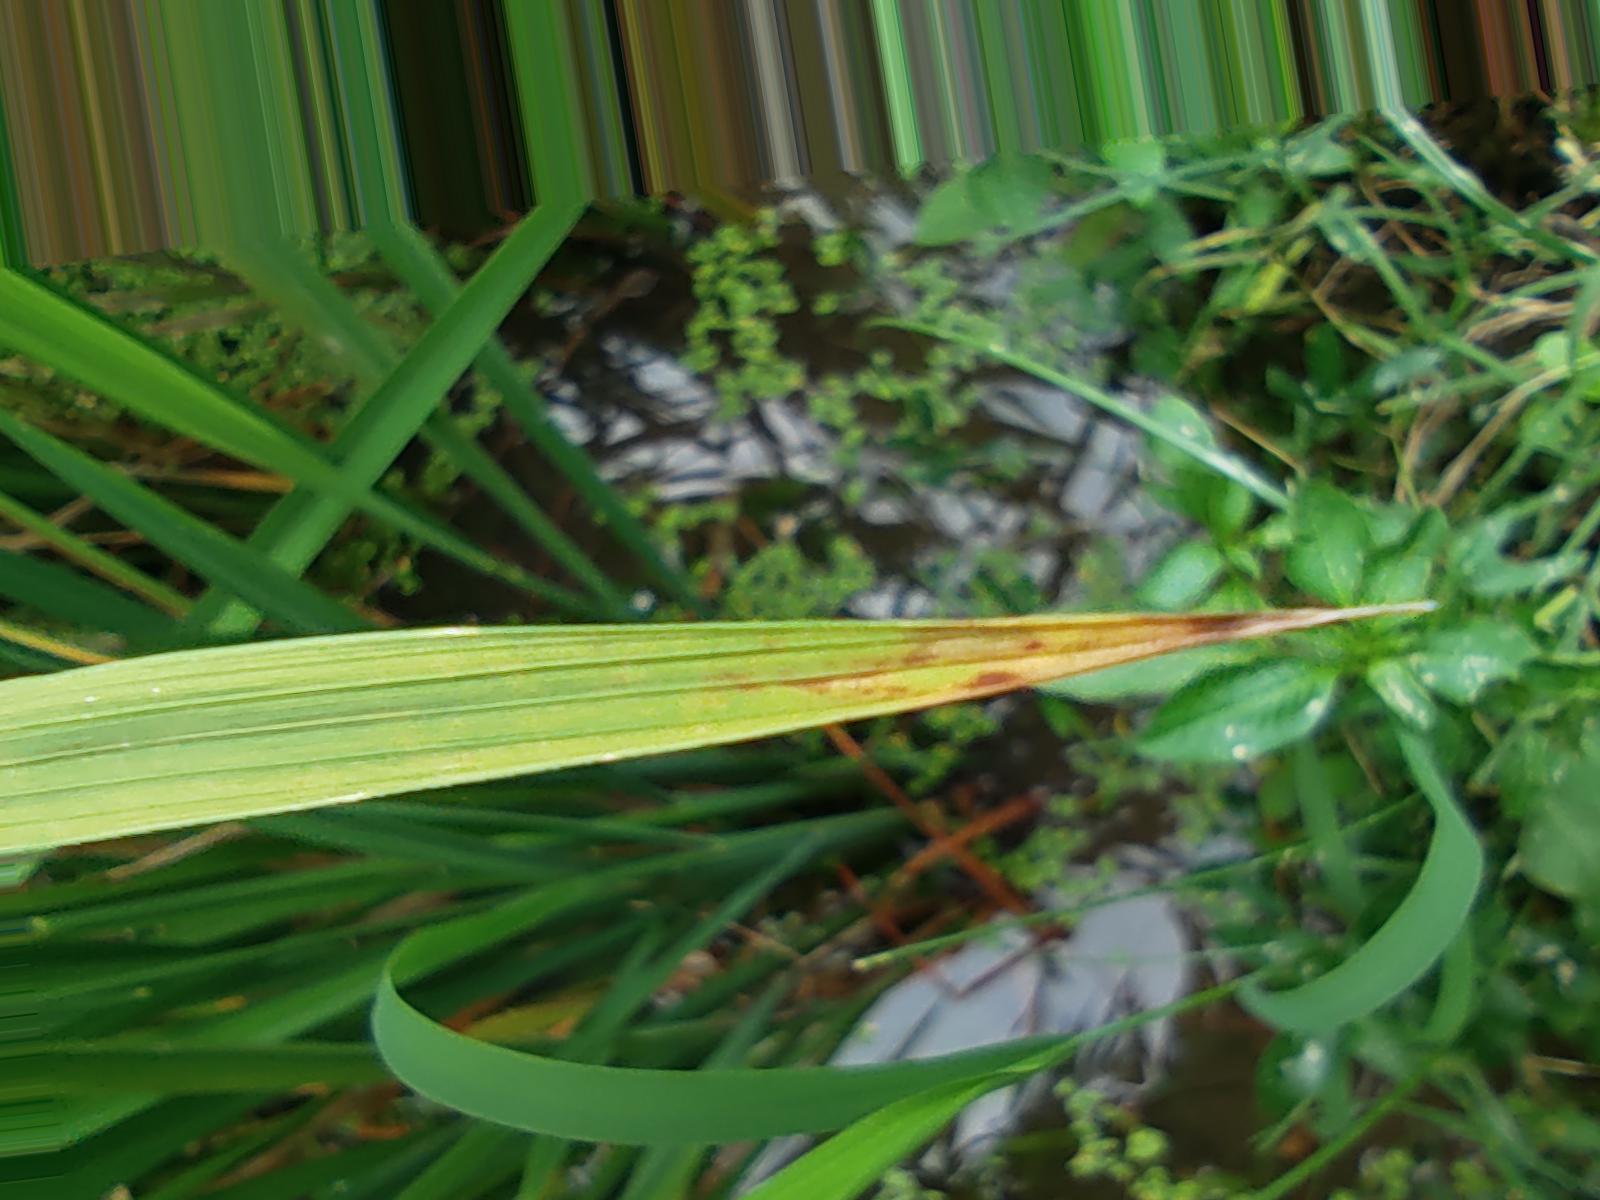
Nhãn: Bệnh Gạch Nâu ( Narrow Brown Spot )